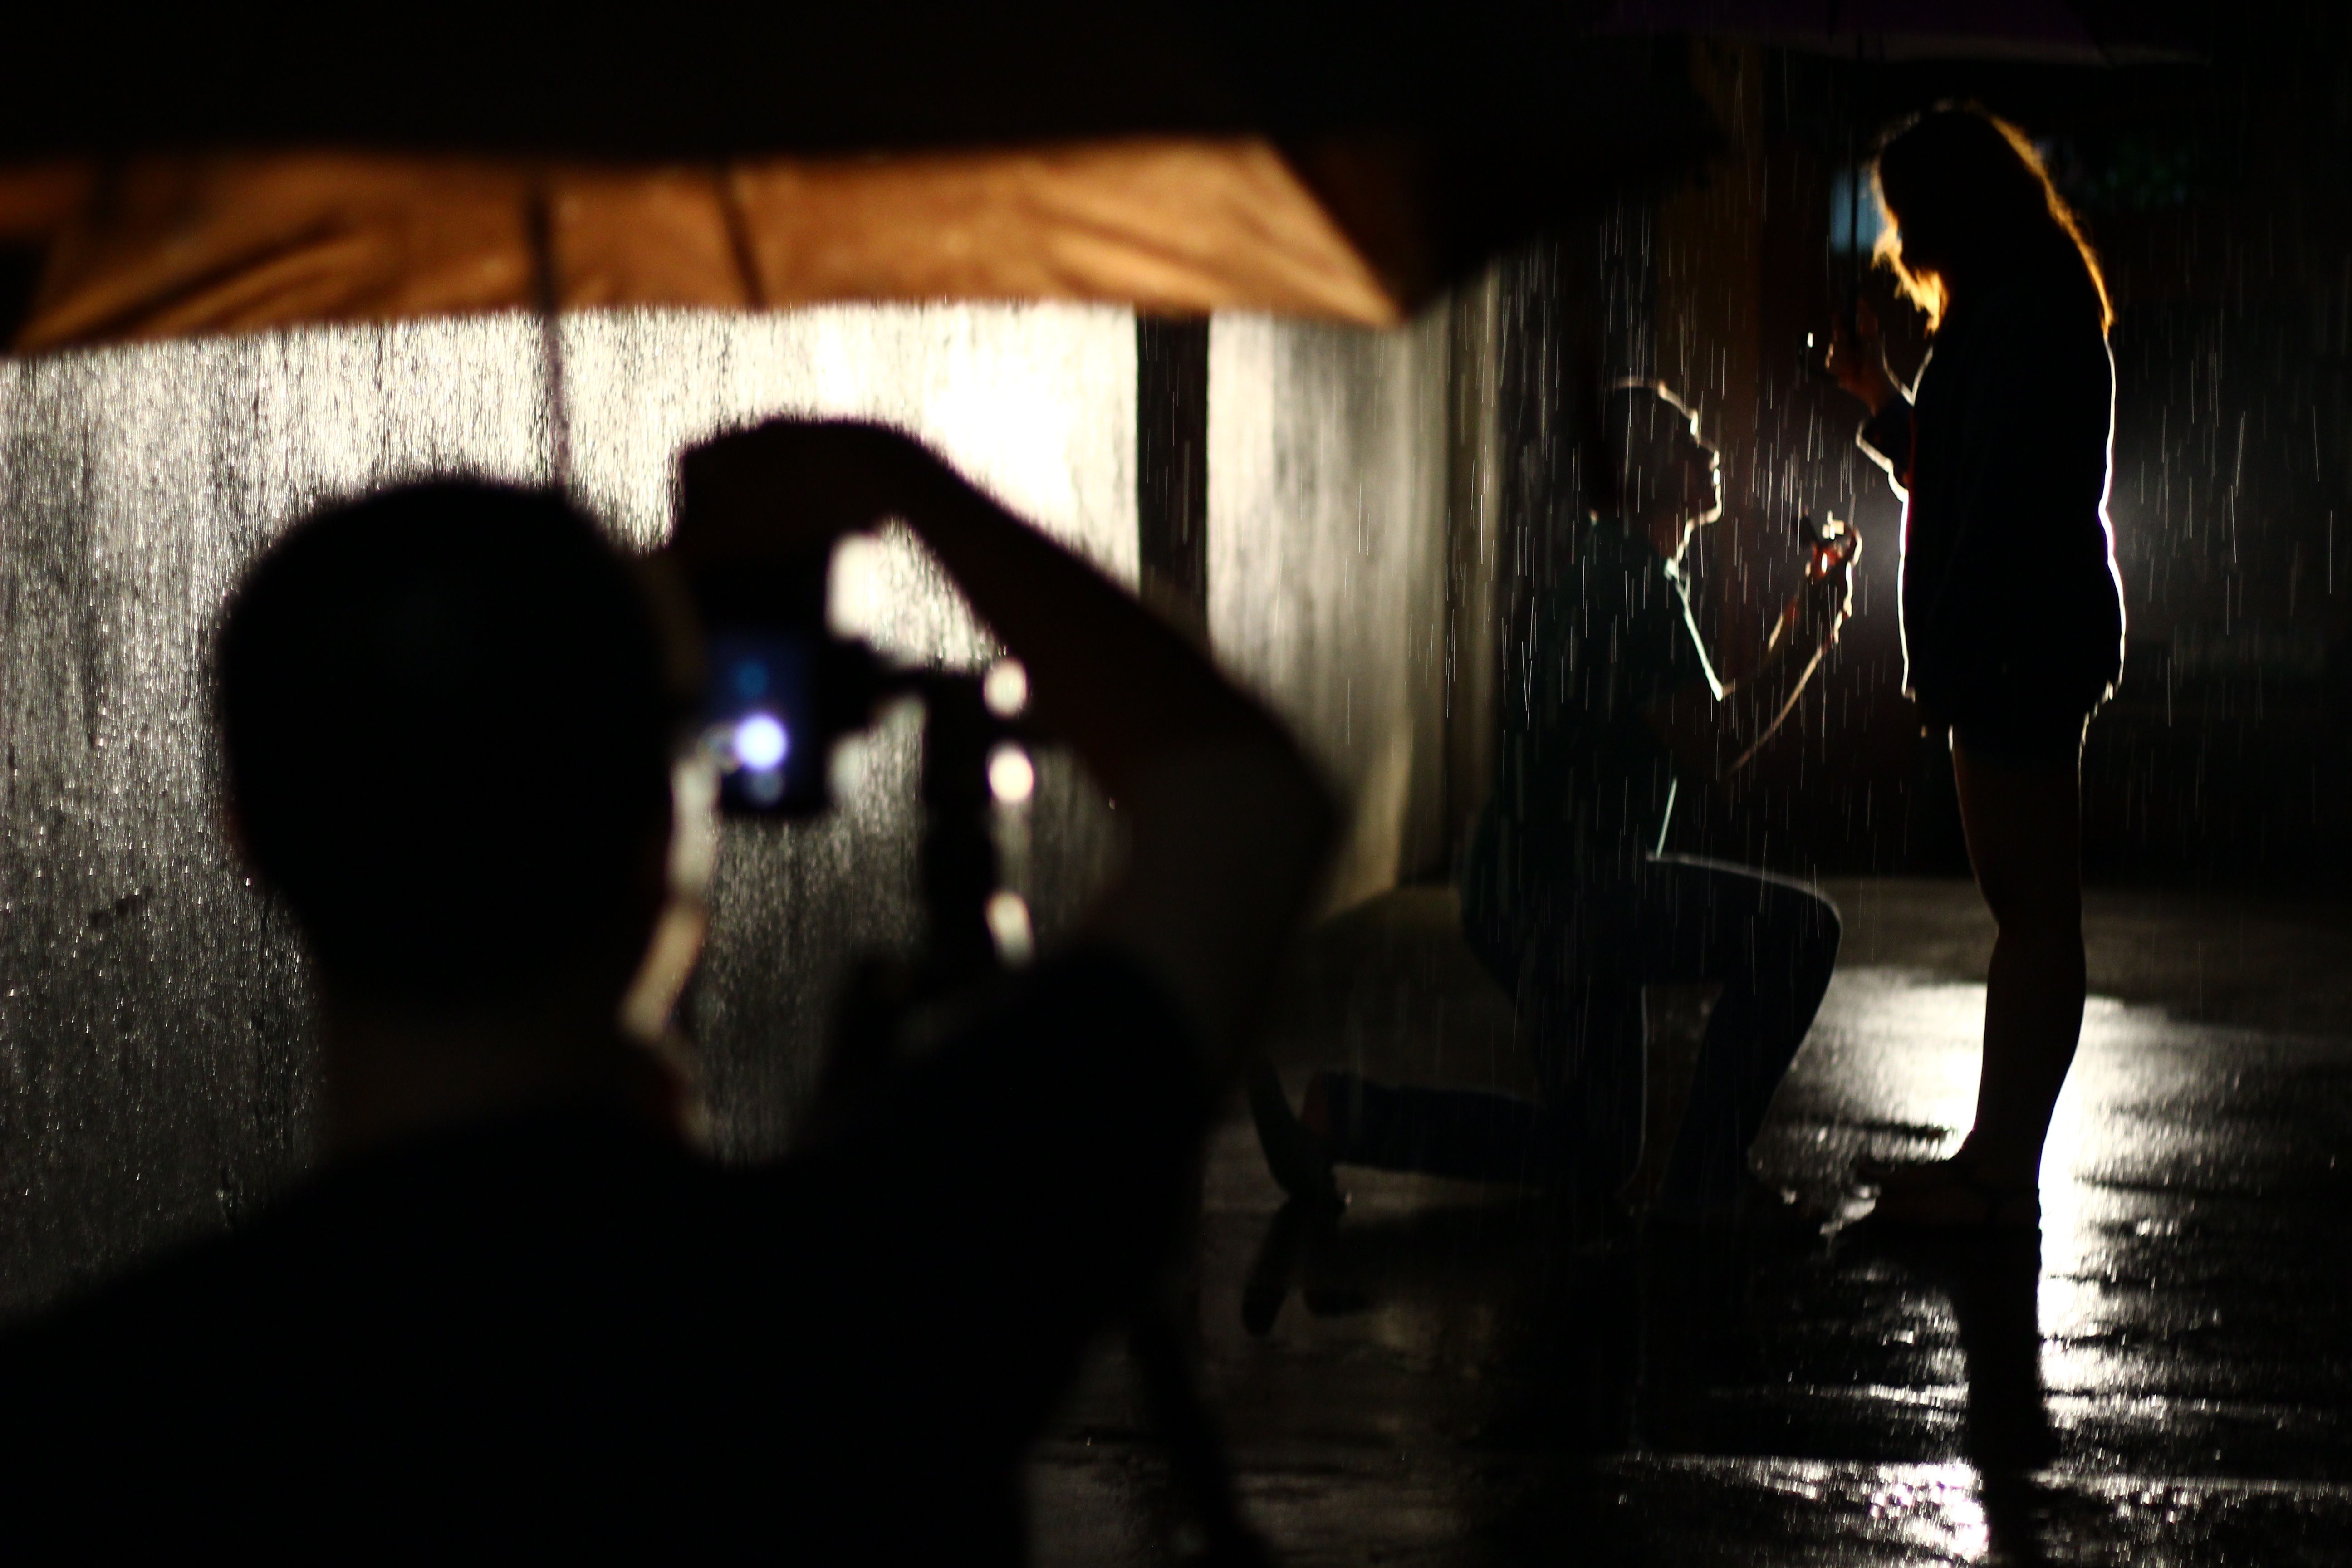
silhouette, person, light, night, rain, color, shadow, darkness, black, performance art, propose, prenup